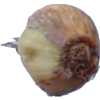
Label: onion